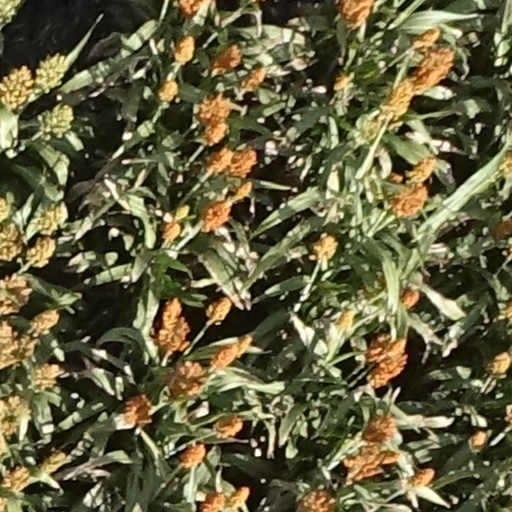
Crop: sorghum